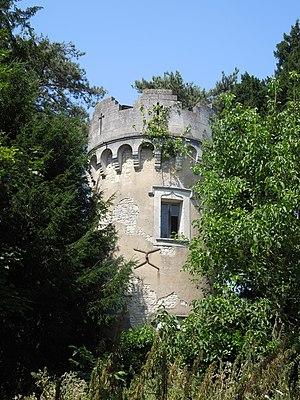
Tour de l'ancien château, Archiac, Charente-Maritime, France
Archiac est une commune du Sud-Ouest de la France située dans le département de la Charente-Maritime.